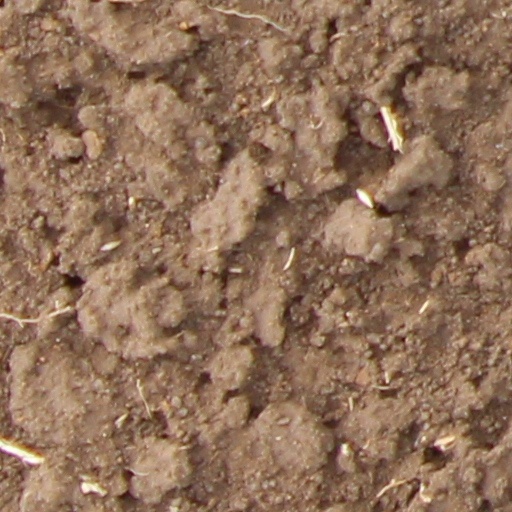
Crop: wheat